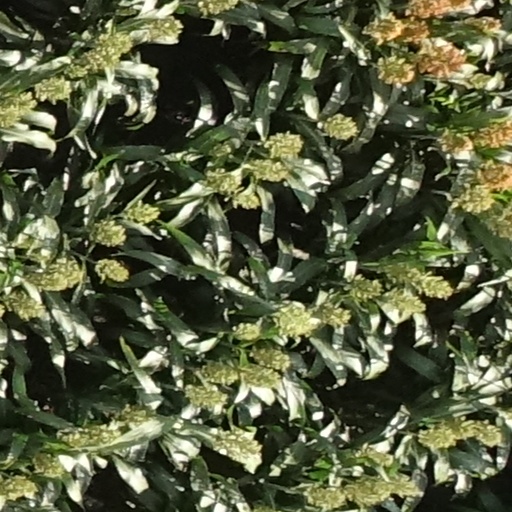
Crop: sorghum